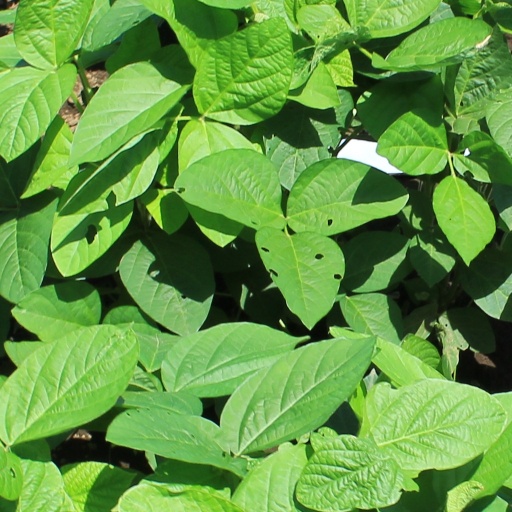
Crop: soybean